Dean Whitehead

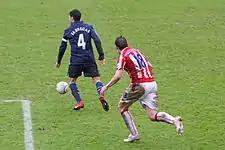
Whitehead (wearing a number 18 shirt) about to chase a ball from Arsenal's Cesc Fàbregas (wearing a number 4 shirt) during a FA Cup match in January 2010.

Whitehead signed a four-year contract with Premier League club Stoke City on 24 July 2009 for an initial £3 million fee, rising to £5 million with add-ons. He stated that Stoke's team spirit was the main reason for his move to the club. He made his debut on 15 August 2009 in a 2–0 win over Burnley. Whitehead made a slow start to his Stoke career with a number of anonymous performances. However, following a 0–0 draw with Blackburn Rovers, he earned praise from manager Tony Pulis. Whitehead scored his first goal for Stoke when he converted winger Matthew Etherington's cross in the 86th-minute in a 3–1 FA Cup fourth-round win over Arsenal at the Britannia Stadium on 24 January 2010. Whitehead was sent off against Tottenham Hotspur in March 2010 in a decision which drew referee Mike Dean heavy criticism from Tony Pulis and Matthew Etherington.